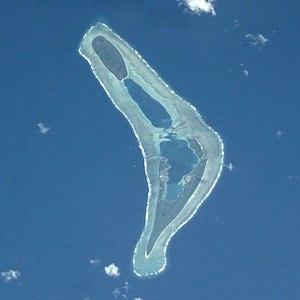
Nanumea est un atoll des Tuvalu, un État-archipel d'Océanie.